New Hampshire Fisher Cats

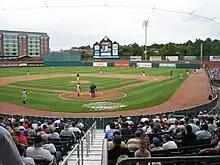
View on field

On November 6, 2003, the new management unveiled the New Hampshire Primaries name and logo, which featured an elephant and a donkey holding baseball bats, and was to be used starting in the 2004 season. The management stated that they felt it reflected a unique aspect of the state, since the New Hampshire primary, held every four years, signifies the start of the presidential election process. Immediately, the name and logo were widely criticized. An online petition was created by two local baseball fans asking the team ownership to reconsider their decision and was covered by local newspapers, radio, and television stations. This coverage was led by a front-page article in the "New Hampshire Union Leader", New Hampshire's largest newspaper, on Sunday November 9, 2003. By the afternoon of November 10, over 1200 unique visitors had signed the petition. Later in the day, the team announced that they would not use the Primaries name after all and that they would seek public opinion on a new name.